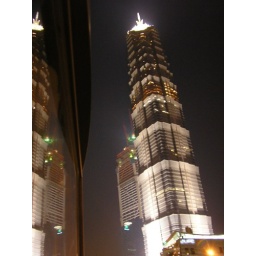
The tallest building in Shanghai. There's a cocktail bar on the 87th floor